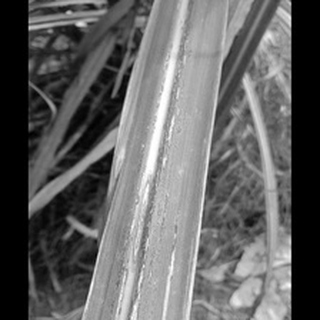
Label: sugarcane_rust